List of automobiles known for negative reception

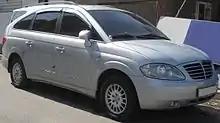
SsangYong Rodius

Launched for 2003, the Chevrolet SSR was a retro-styled hot rod pickup truck based on the Chevrolet Trailblazer. It was a commercial failure and earned lasting critical derision due to its Trailblazer origins and poor performance. Named one of the 50 worst cars of all time by "Time" magazine, Dan Neil described it as being "heavy, underpowered and unforgivably lazy. It was no more hotrod than Britney is the next Helen Mirren." Autoblog included the SSR on its list "The 20 Dumbest Cars of All Time"; "The SSR answered the question no one asked. Who needs a retractable hardtop convertible roadster/pickup?"